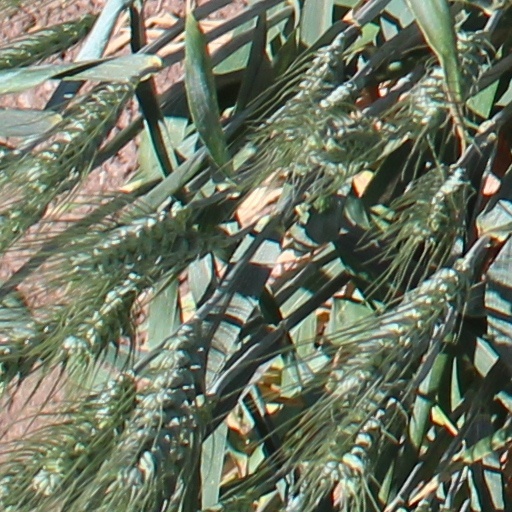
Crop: wheat